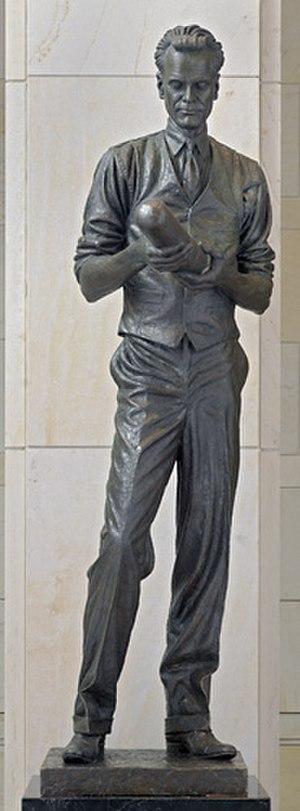
Le National Statuary Hall Collection des États-Unis d'Amérique est une collection de statues données individuellement par chacun des 50 États dans le but d'honorer deux de leurs plus honorables citoyens. Initialement située dans le Old Hall de la Chambre des représentants, une partie de la collection fut étendue autour du Capitole des États-Unis.